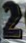
Number: 2